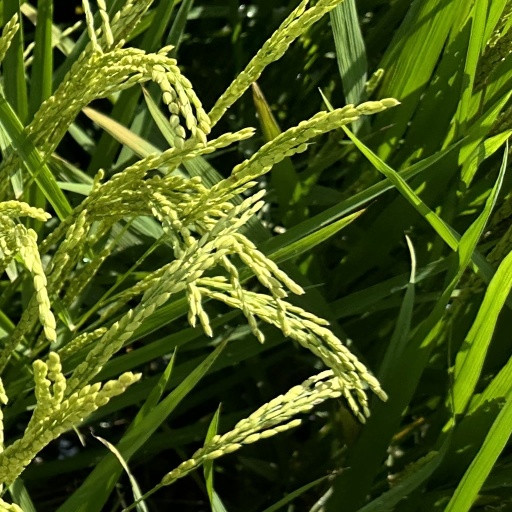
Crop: rice